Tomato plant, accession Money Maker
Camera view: bottom (45 deg); turntable rotation: 180 degrees
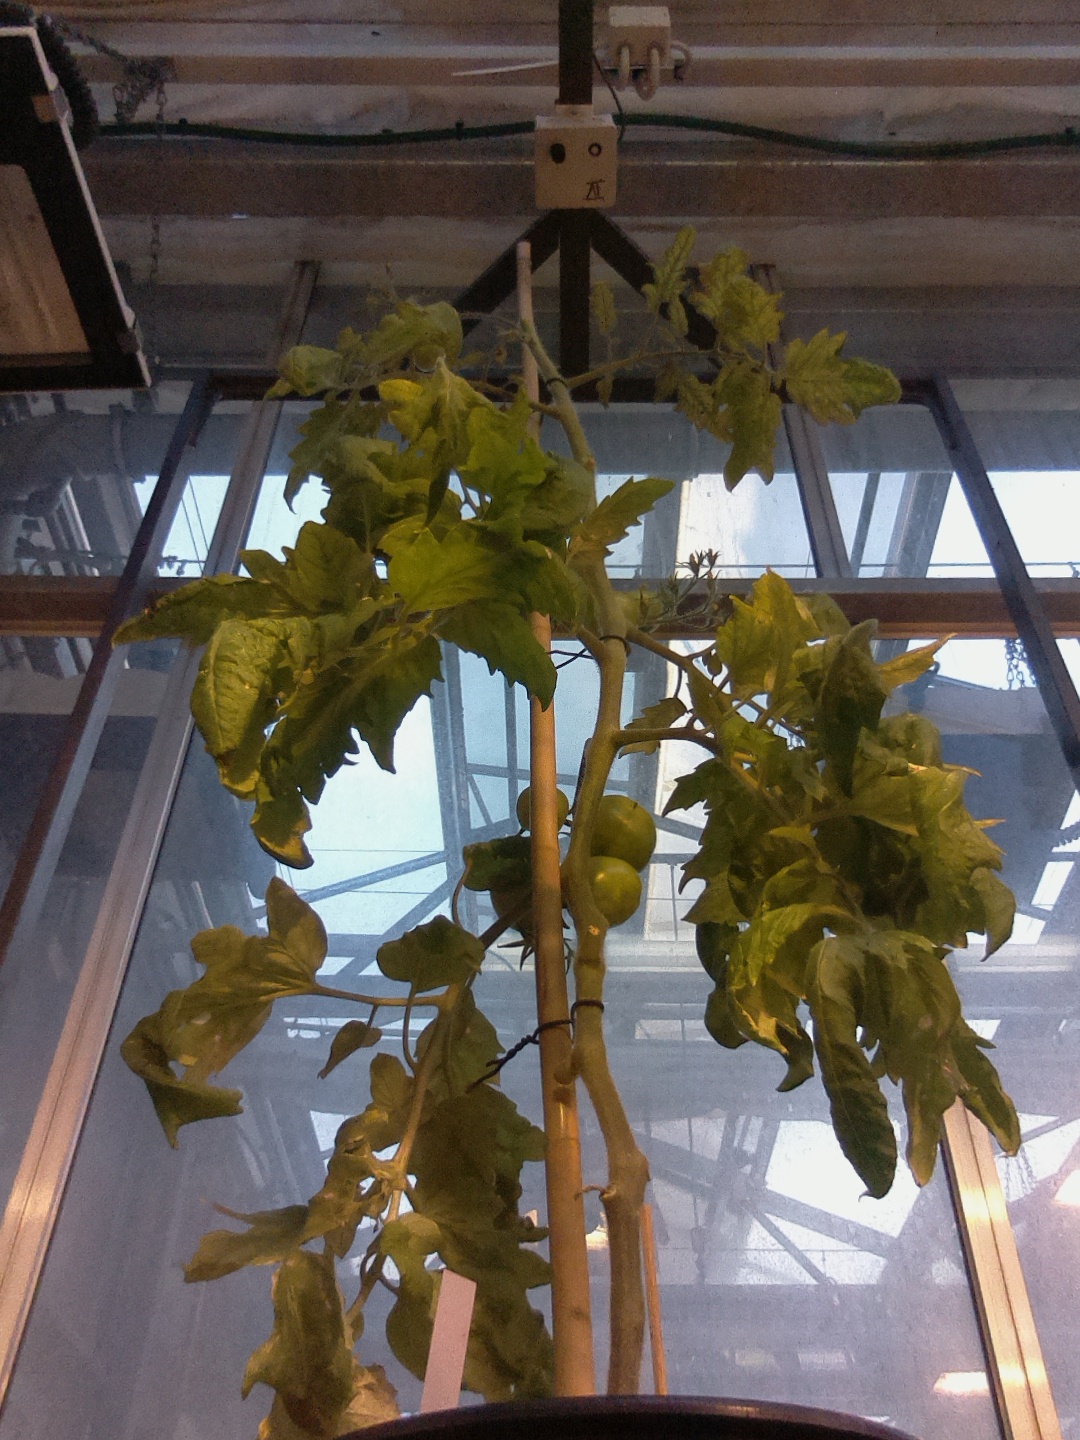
BBCH growth stage 79: 90% -100% of final fruit size